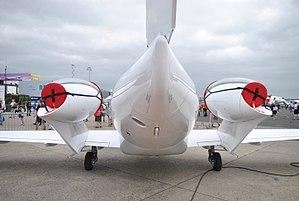
Paris Air Show 2017 Honda HA-420 HondaJet